Winthrop University

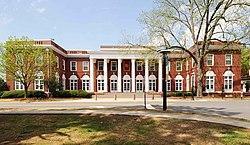

Created in 1968, the College of Education was renamed the Richard W. Riley College of Education in 2000. At the undergraduate level, the Bachelor of Science degree is offered. The Richard W. Riley College of Education has Master of Arts in Teaching, Master of Science, and Master of Education graduate degree programs and an educational specialist in education leadership (Ed.S.) program.